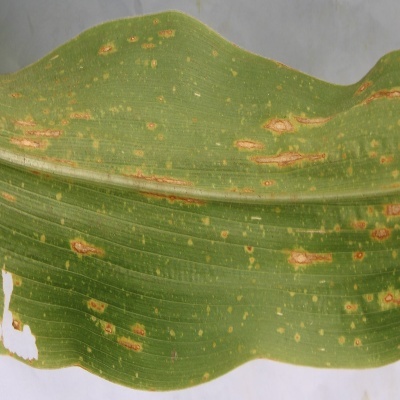
Label: Corn_(Maize)___Leaf_Spot